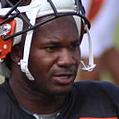
Age: 35